Massacre at Central High

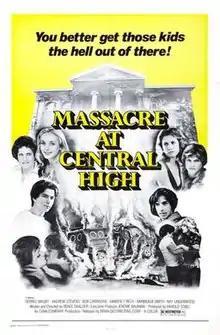
Theatrical release poster

Massacre at Central High (released as Blackboard Massacre in the UK) is a 1976 American thriller film directed by Rene Daalder and starring Derrel Maury, Kimberly Beck, Robert Carradine, and Andrew Stevens. The plot follows a series of revenge killings at a fictional American high school, after which the oppressed students take on the role of their bully oppressors. Despite its title, it is not a slasher film but an unusual blend of political allegory, social commentary, and low-budget exploitation; with the exception of the final sequence, no "adult" characters (such as teachers and parents) are seen.